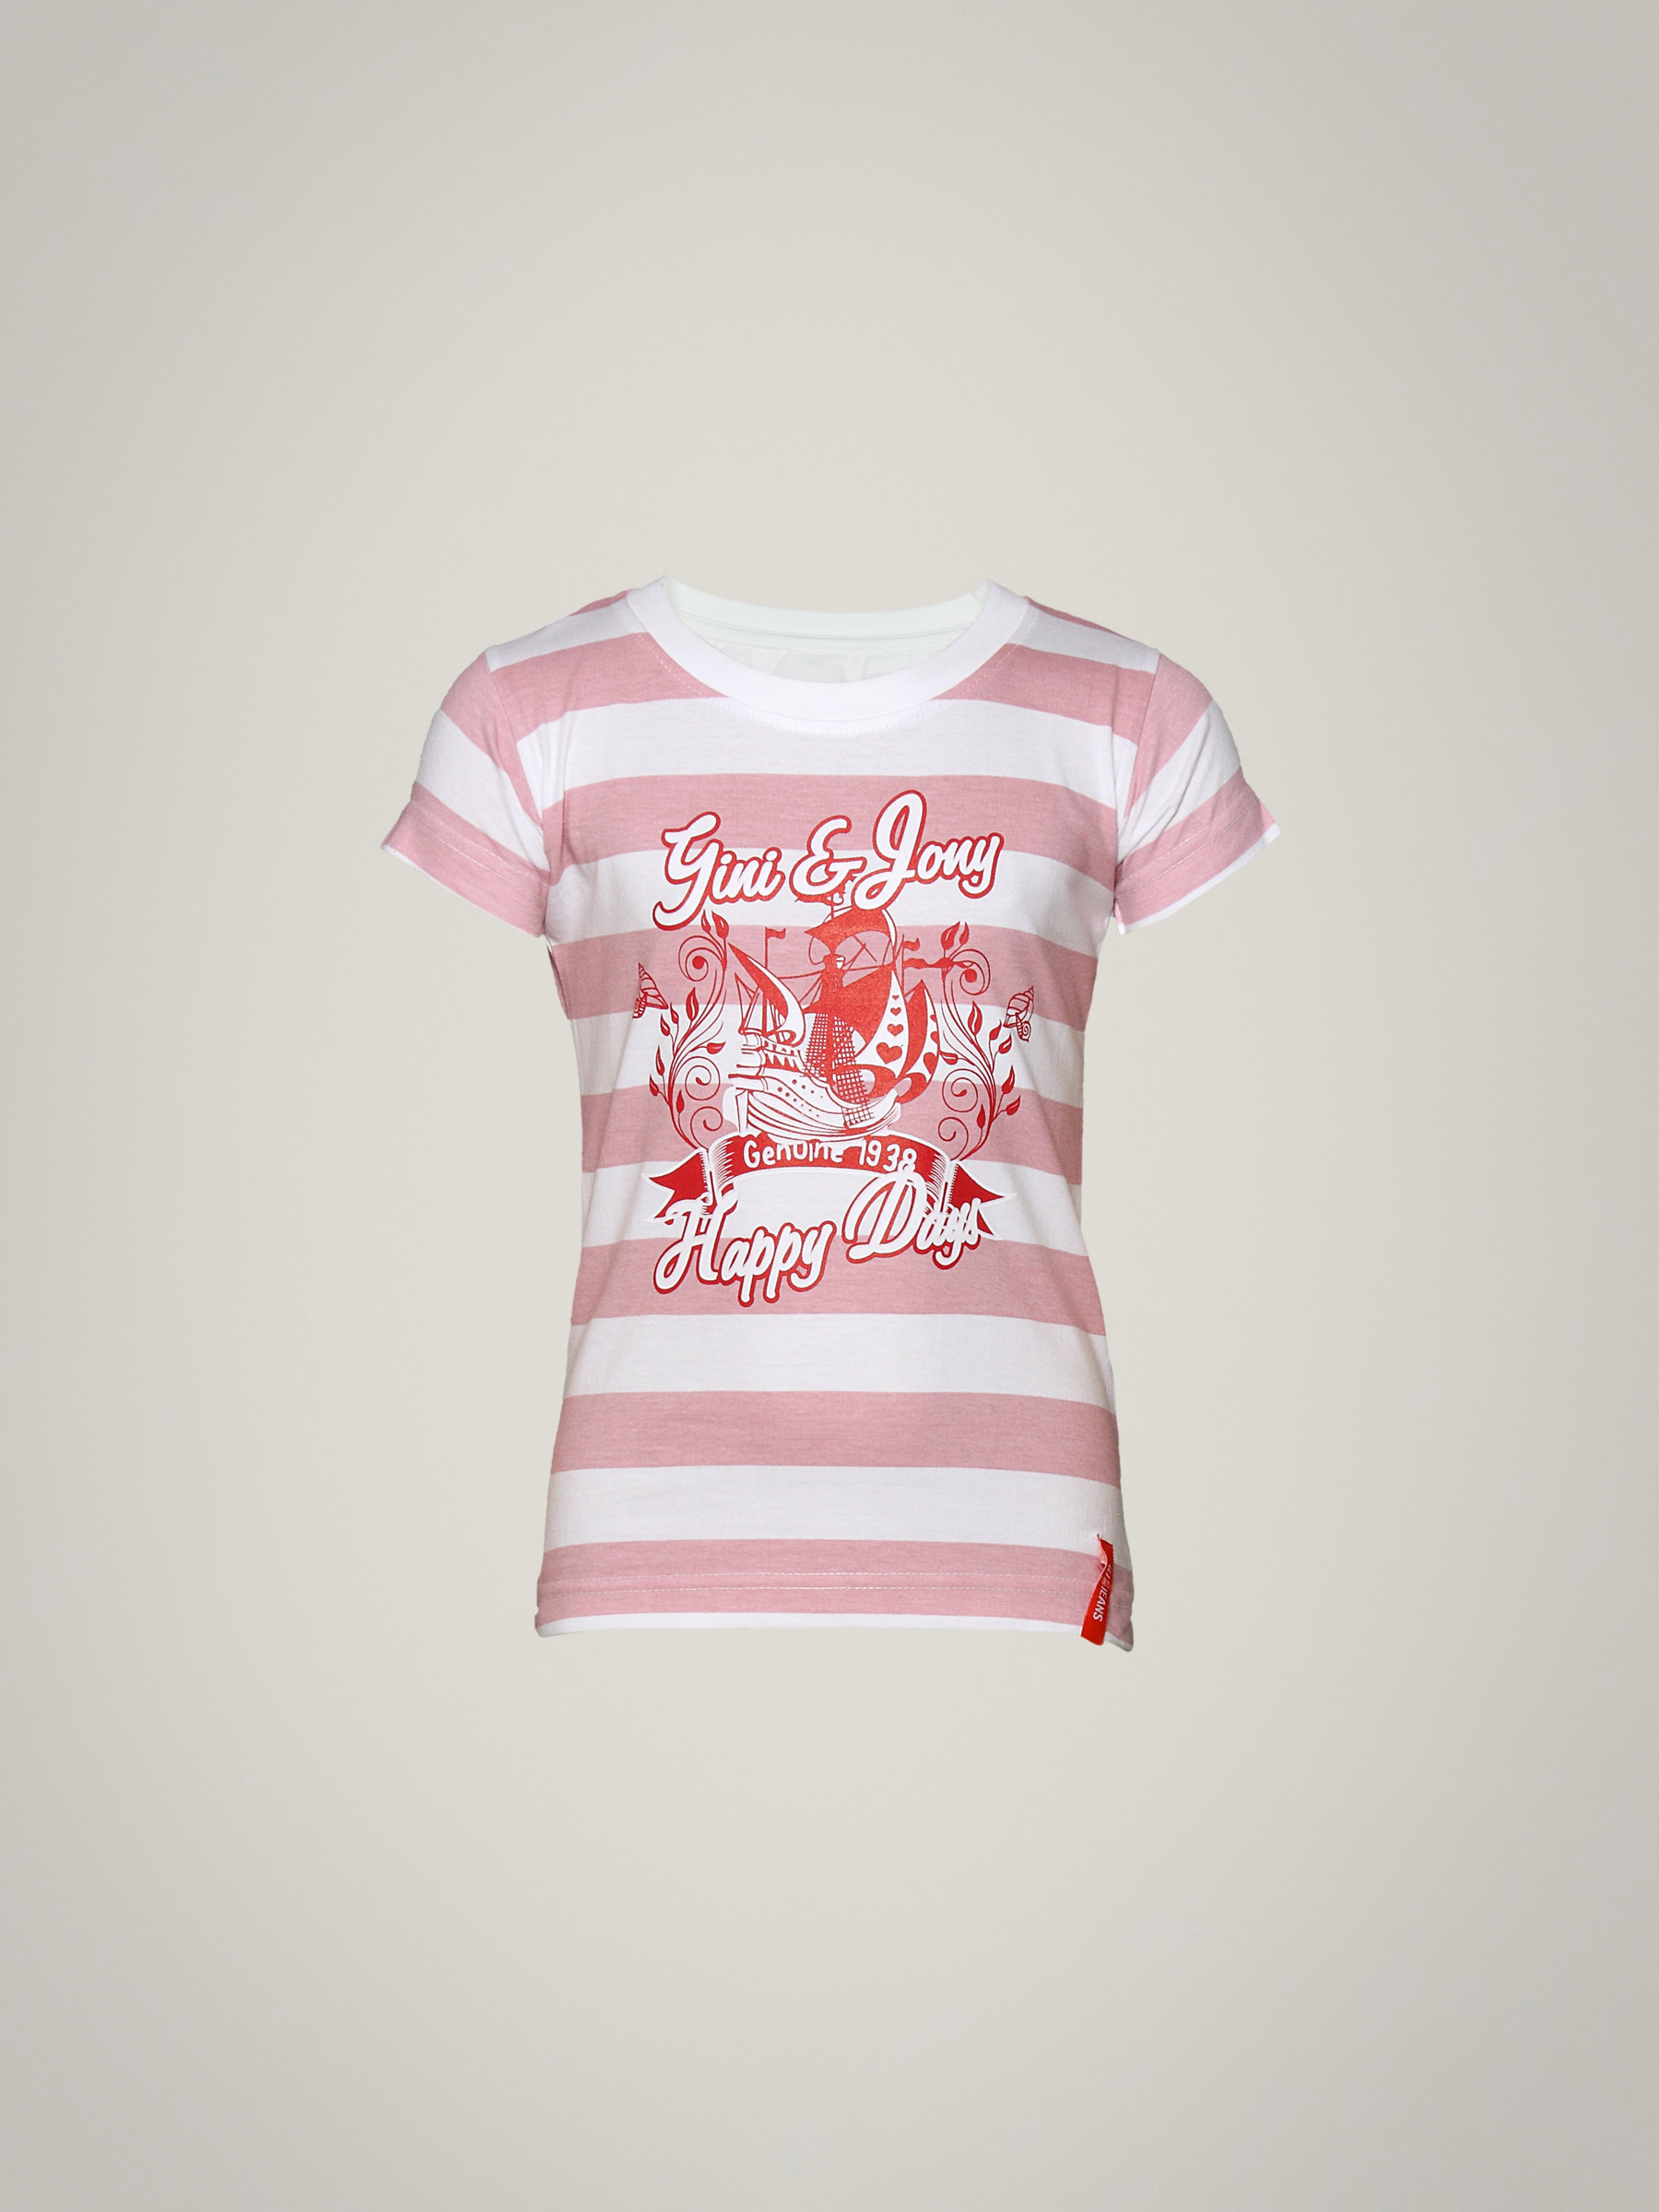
Gini and Jony Girl's Tiana Pink Kidswear
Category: Apparel / Topwear / Tops
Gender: Women
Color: Pink
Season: Summer 2011
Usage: Casual